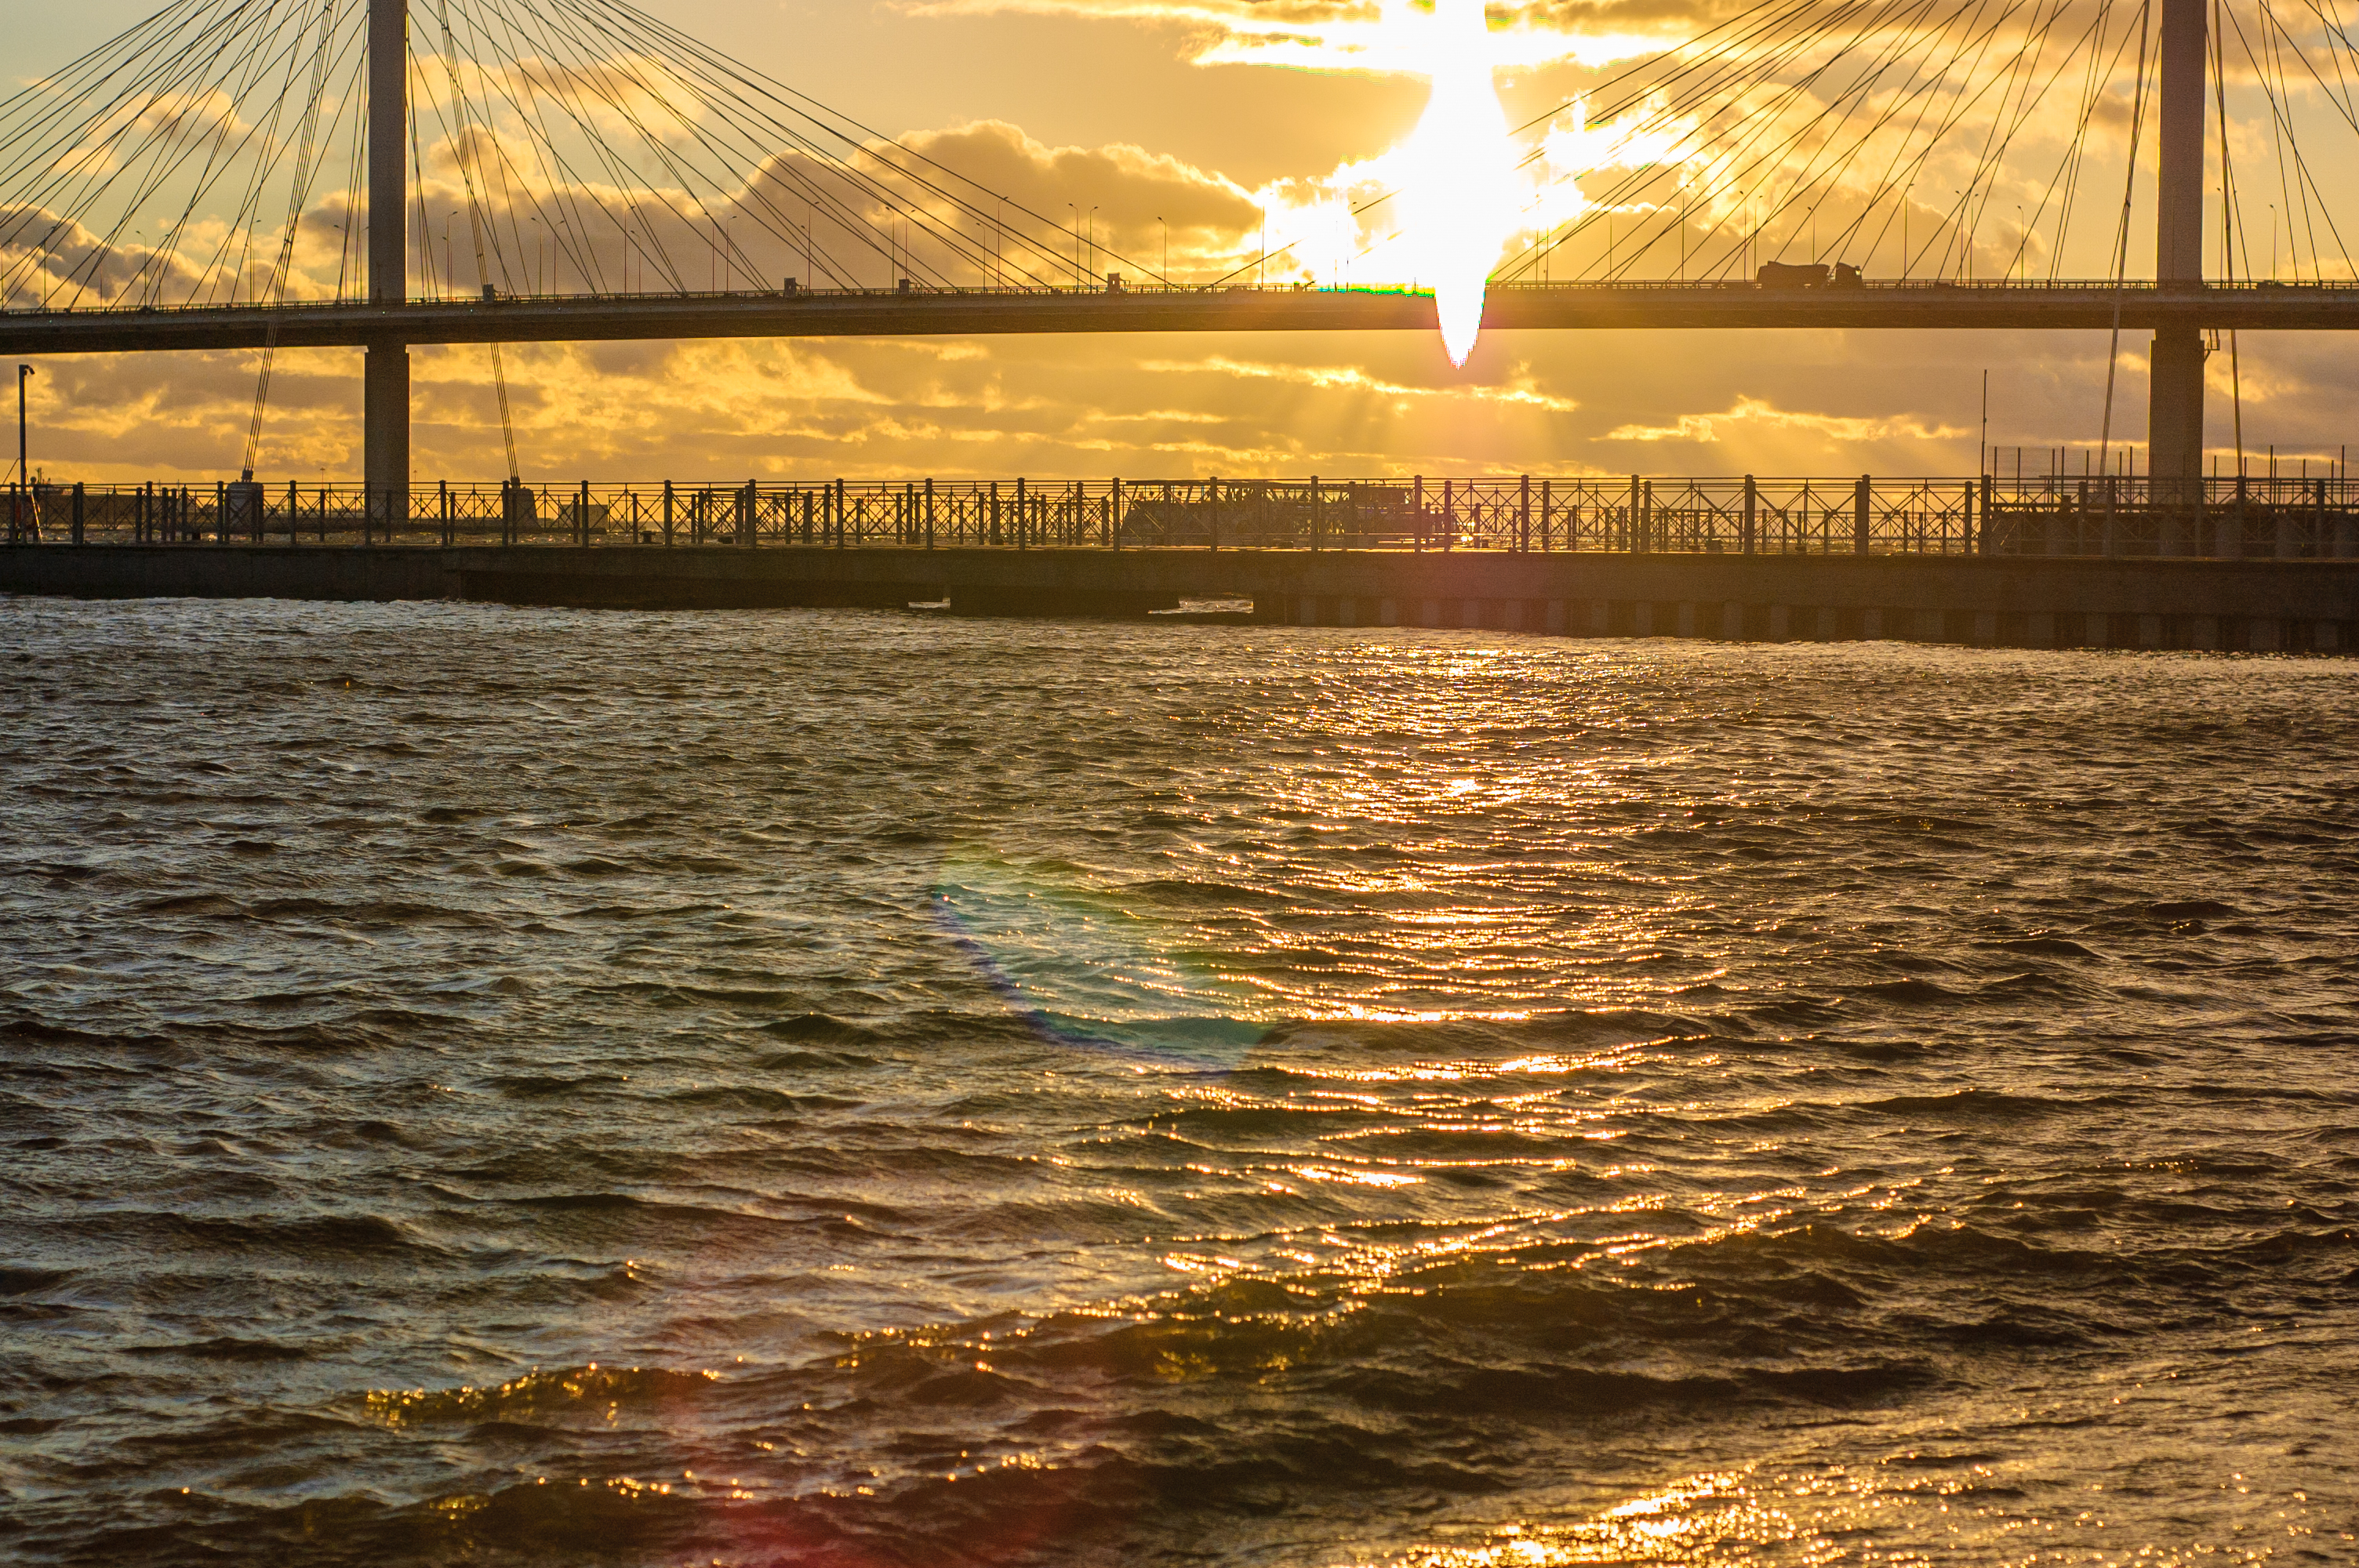
images, water, cloud, sky, water resources, atmosphere, afterglow, nature, dusk, body of water, sunset, sunrise, sunlight, yellow, line, horizon, lake, red sky at morning, city, morning, waterway, bridge, landscape, calm, wind wave, sun, beam bridge, electricity, reflection, evening, dawn, suspension bridge, cable stayed bridge, channel, ocean, road, nonbuilding structure, girder bridge, night, wave, sound, overhead power line, sea, extradosed bridge, fixed link, astronomical object, mountain, wind, public utility, concrete bridge, cantilever bridge, coast, tide, river